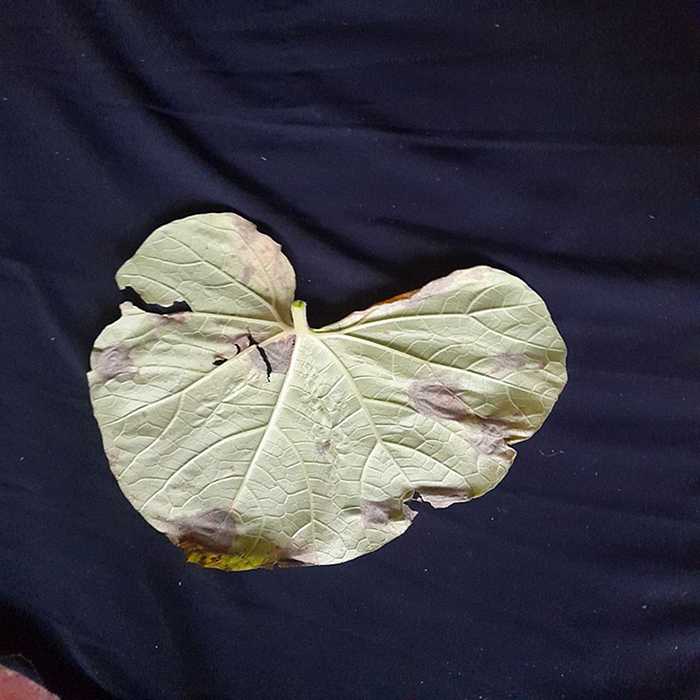
Plant: Bottle gourd
Label: Downey mildew